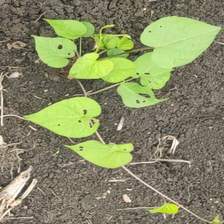
Weed species: Obscure_morning _glory(Ipomoea obscura)